Supa Modo

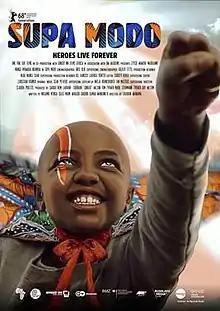
Film poster

Supa Modo is a 2018 internationally co-produced drama film directed by Likarion Wainaina. It first premiered at 68th Berlin International Film Festival. It was selected as the Kenyan entry for the Best Foreign Language Film at the 91st Academy Awards, but it was not nominated.